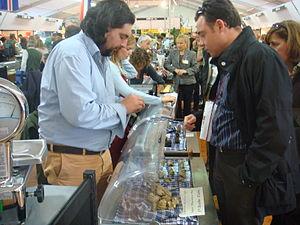
Marché aux truffes blanches d'Alba
La foire de la truffe blanche d'Alba est un événement économique et traditionnel annuel qui se déroule à Alba à l'automne, mettant la truffe et le vin à l'honneur.
La truffe blanche, appelée aussi truffe blanche d'Alba ou truffe du Piémont, est une espèce de champignons ascomycètes comestibles, de la famille des Tuberaceae.